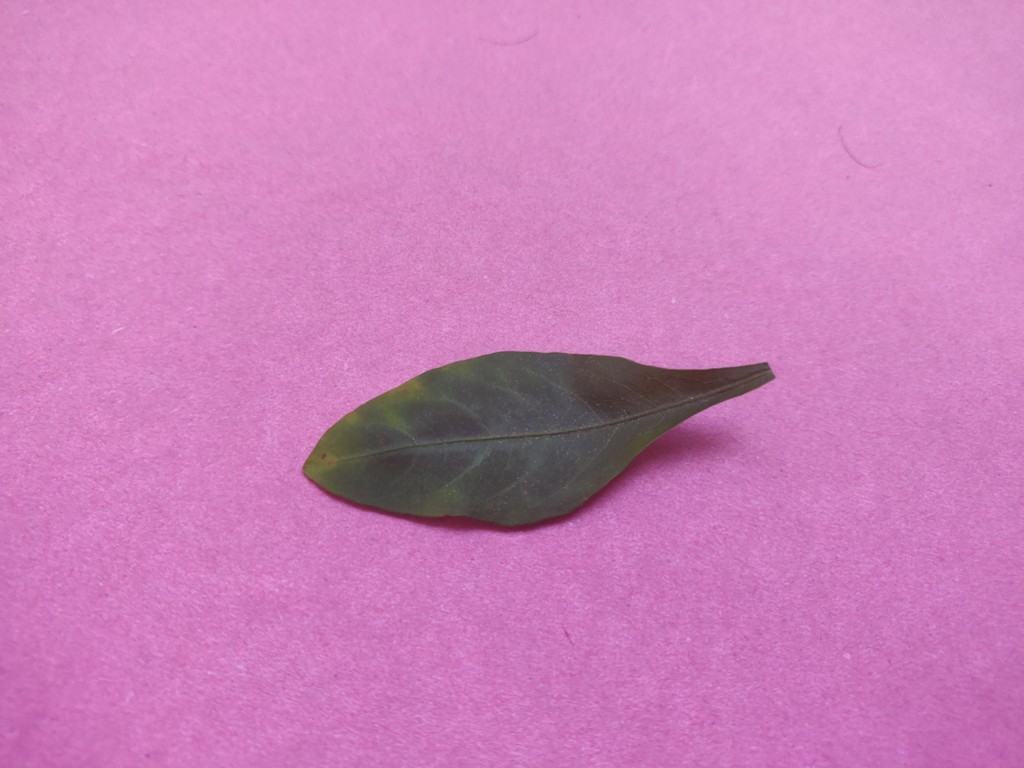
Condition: Unhealthy
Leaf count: single
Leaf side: front